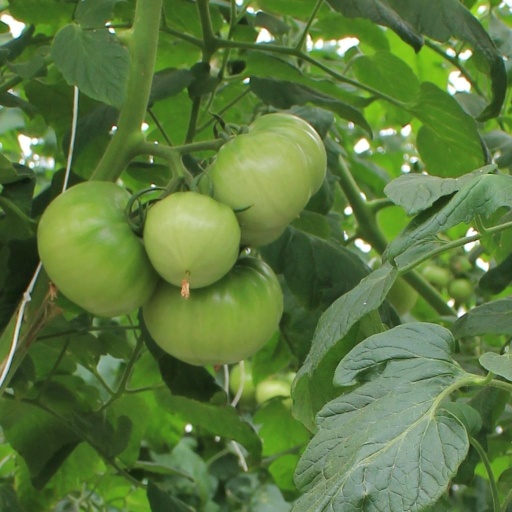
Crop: tomato